Ginger Lees

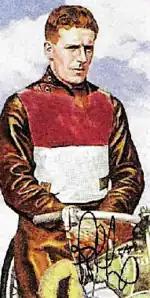
1937 cigarette card illustration

Lees is listed as number 28 of 50 in the 1930s Player's cigarette card collection.